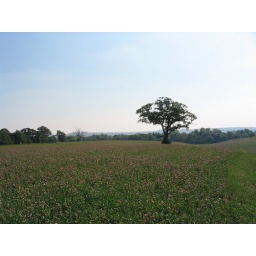
tree in field of clover